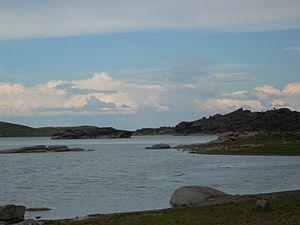
Le parc national de Bayanaul est un parc national du Kazakhstan situé dans l'oblys de Pavlodar.